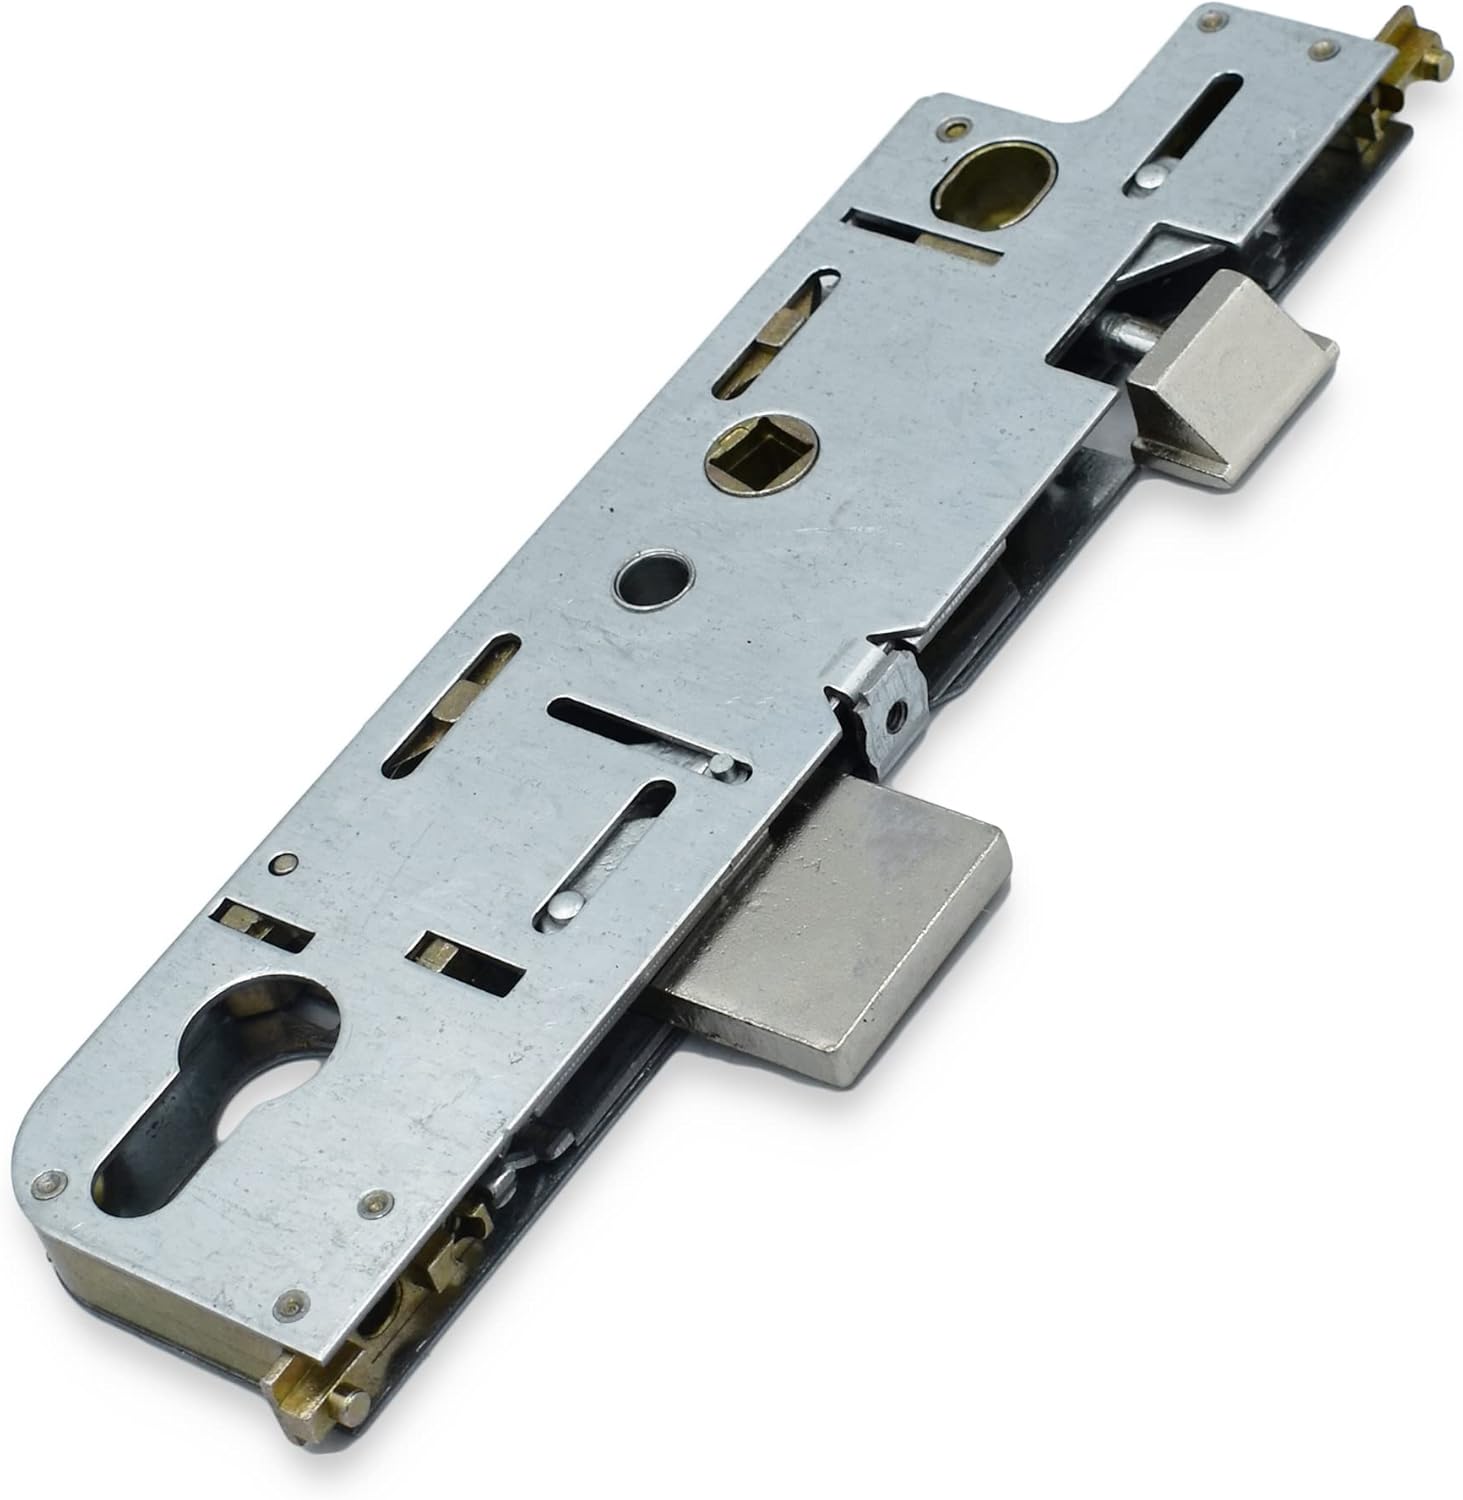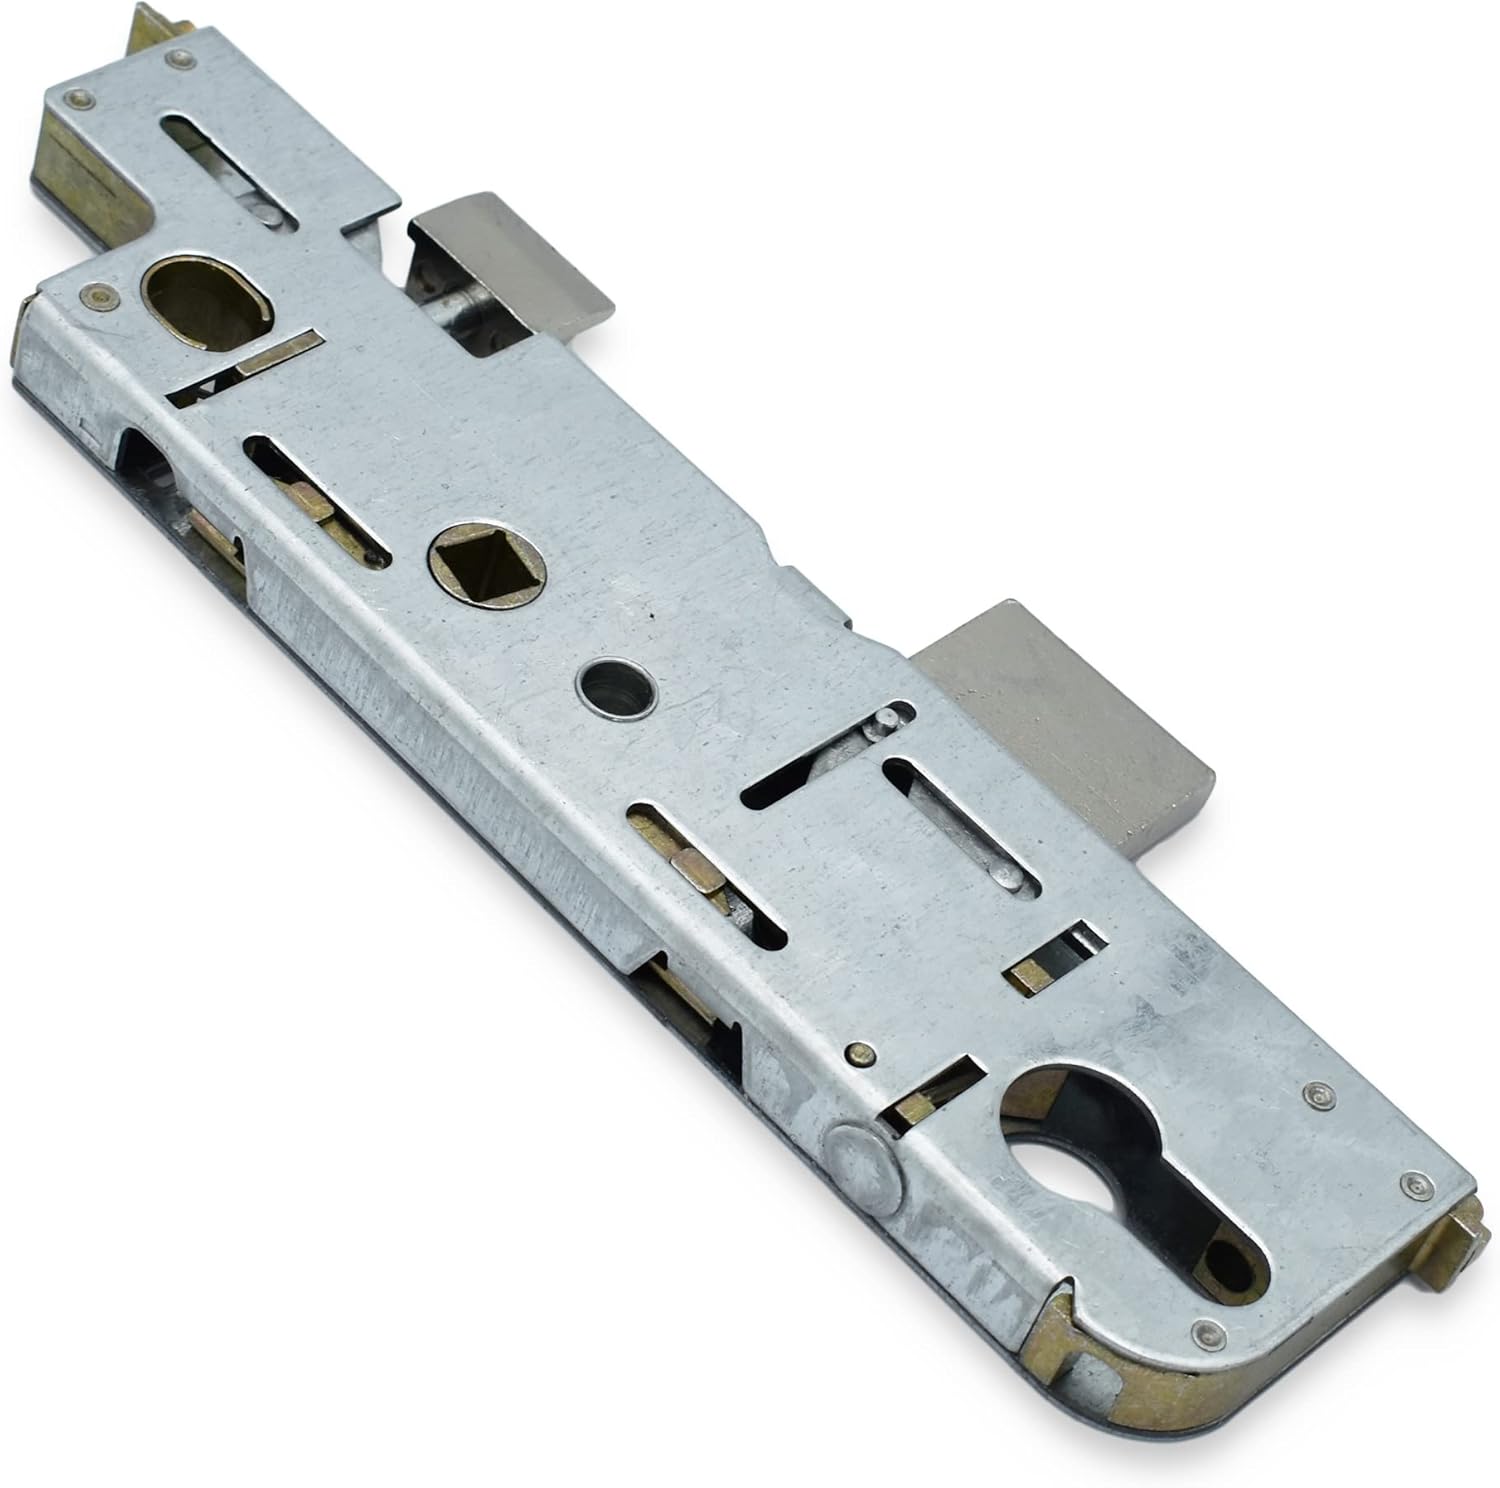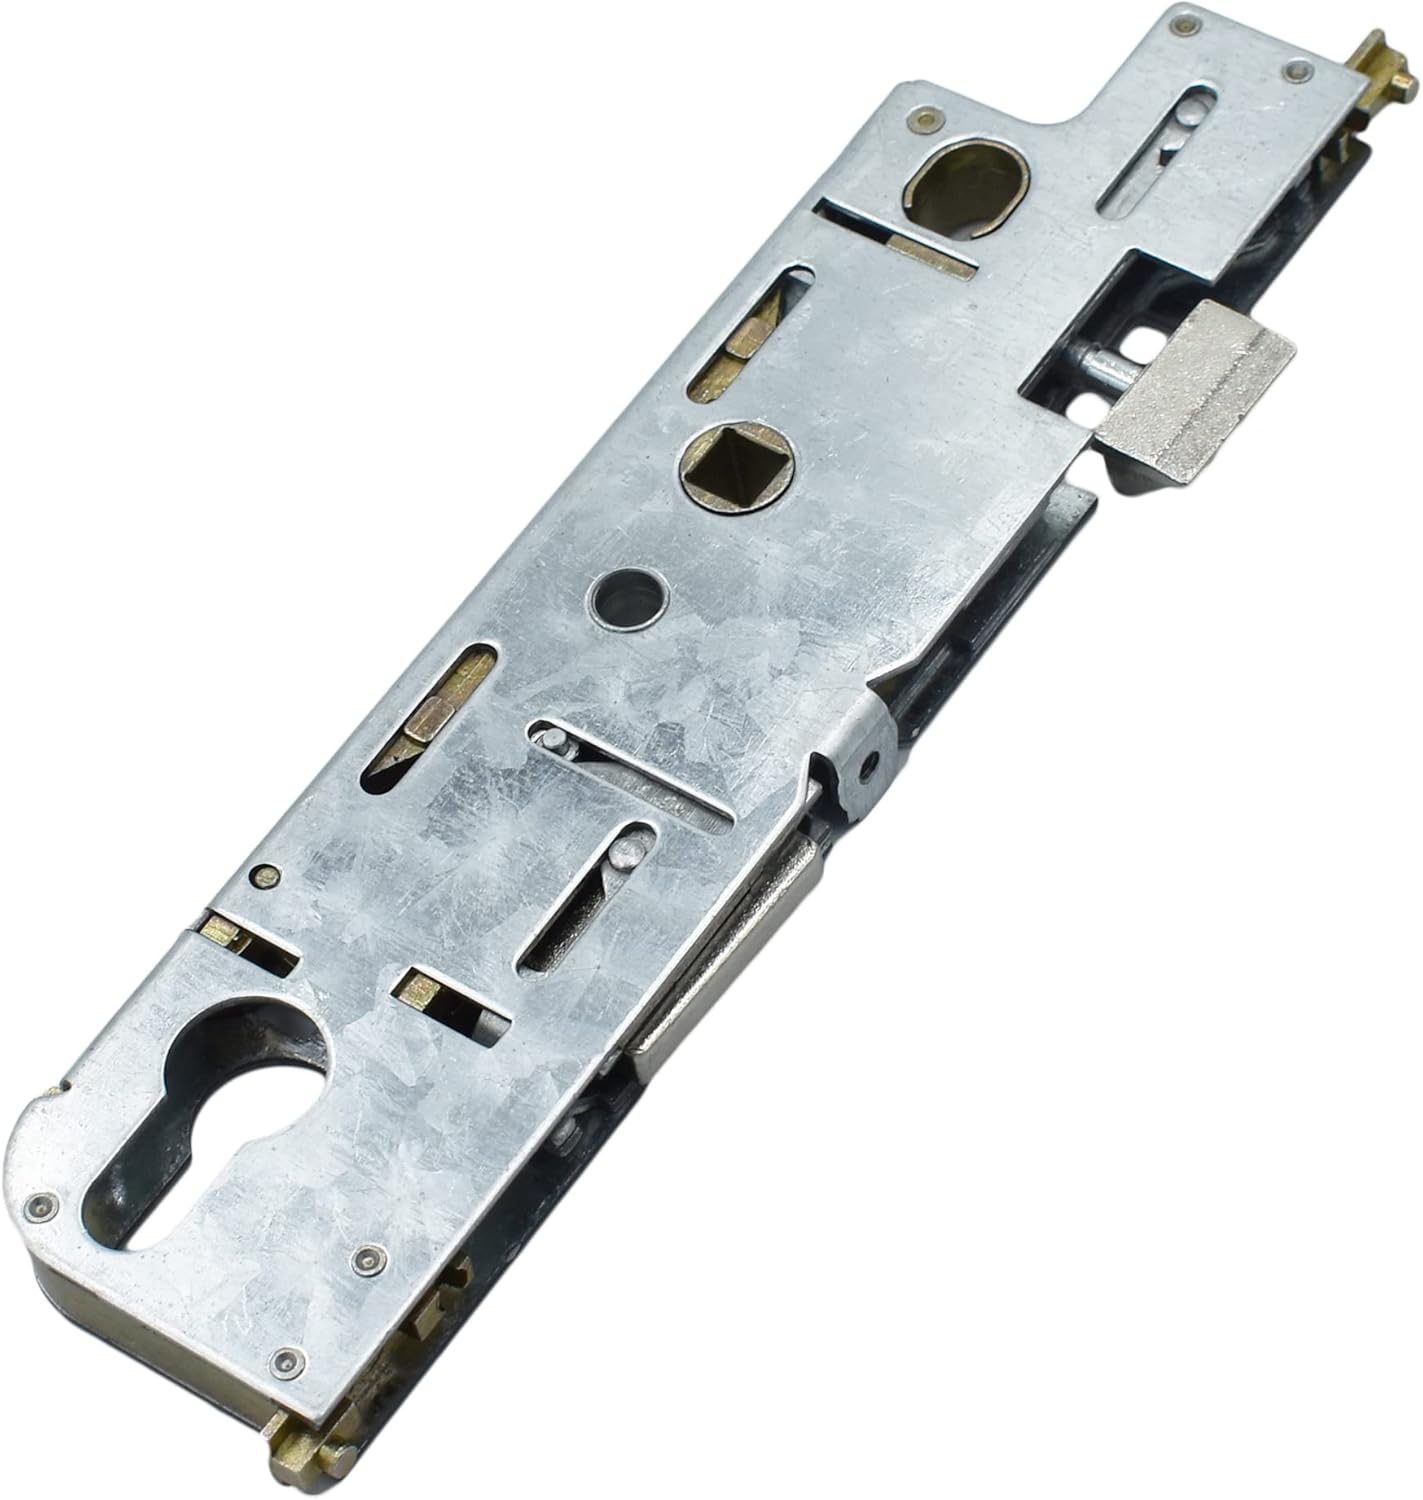
GU HS2851 35/92 Single Spindle Old Type Door Lock Centre Case/Gearbox/Mechanism - Silver
Category: Tools & Home Improvement
GU Old Type Door Lock Centre Case/Gearbox/Mechanism 35/92 can only be used in single spindle mode (can be opened from inside and outside). Please see technical drawing (third image) to confirm measurements of the back set.
Features: Non-handed (fits left and right handed doors) | More cost effective than replacing the whole multi point lock | Centre case can be re-attached to the old locking strip | Most likely to the problem when a lock fails | Mechanism inside the door that is operated by the handle